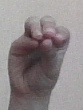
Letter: ha